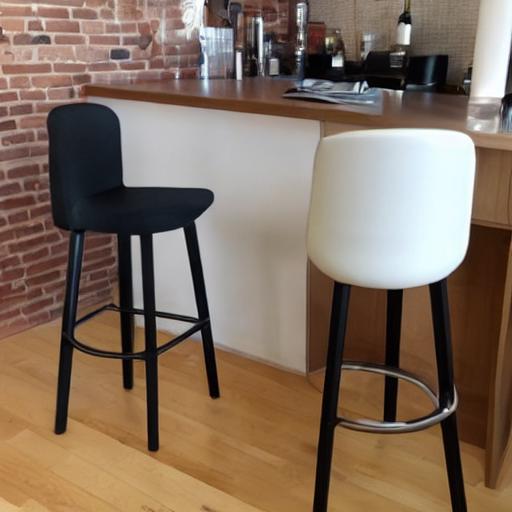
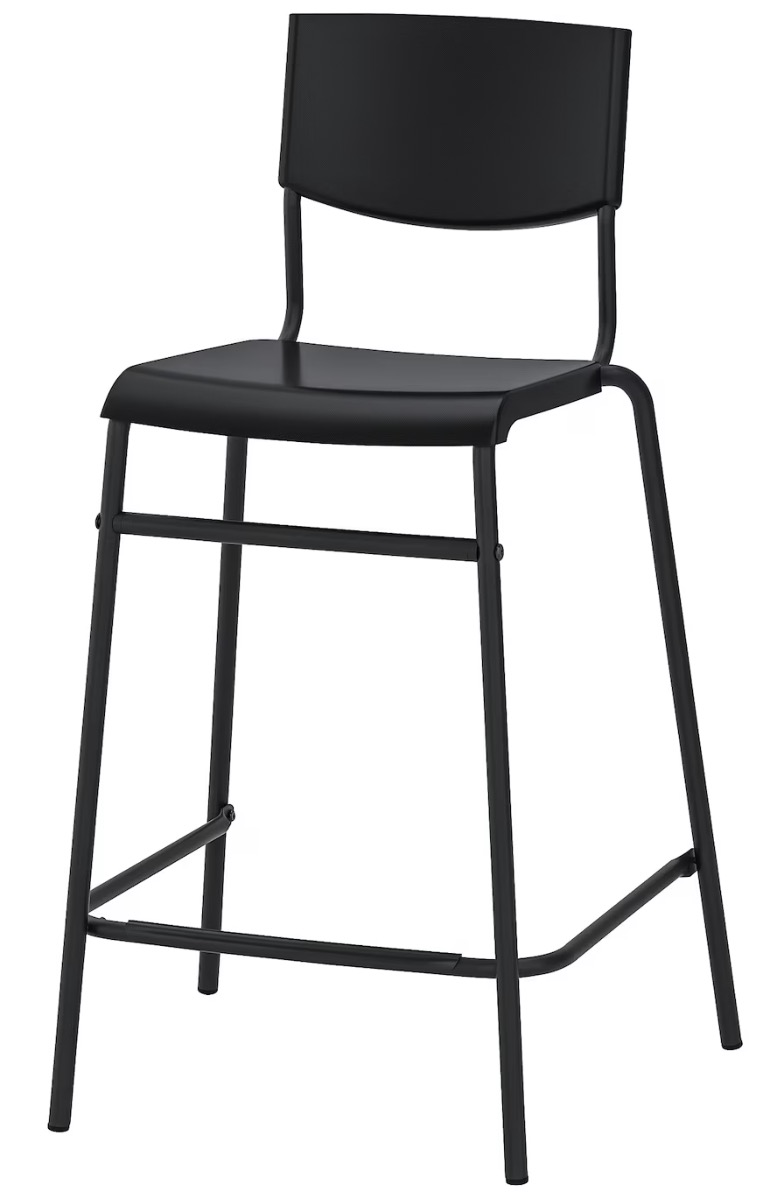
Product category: stool
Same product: no